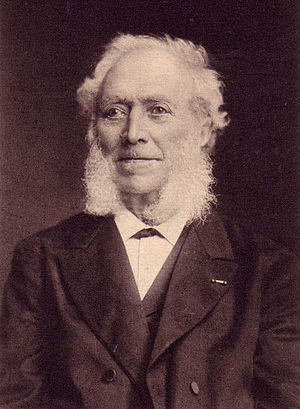
Peter Wilhelm Janssen
Peter Wilhelm Janssen var en hollandsk iværksætter og filantrop. Han var en af grundlæggerne af Deli Maatschappij.